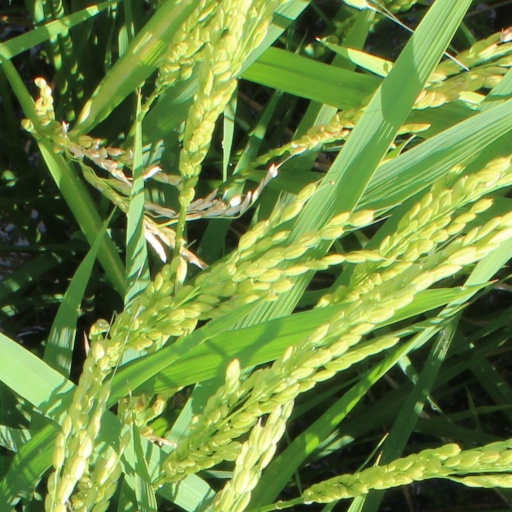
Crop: rice